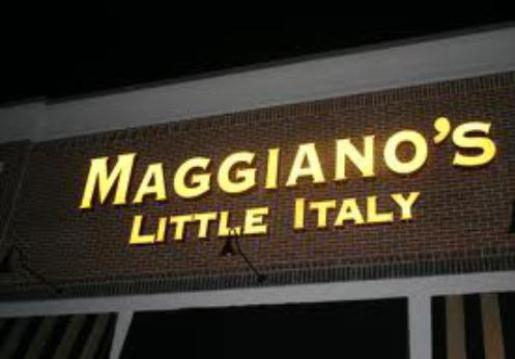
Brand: maggiano's little italy
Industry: Food